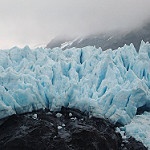
Label: glacier